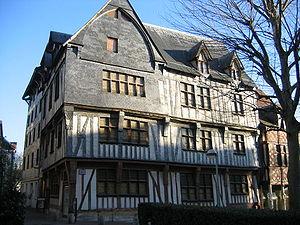
Boris Porchnev, né en 1905 et mort en 1972, est un historien soviétique, connu pour ses travaux sur les révoltes populaires dans la France d'Ancien Régime, menés notamment à partir des archives du fonds Séguier.
Le ministère de l’Éducation nationale, dénommé ministère de l’Instruction publique avant 1932, est l’administration française chargée depuis 1828 de préparer et mettre en œuvre la politique du gouvernement dans les domaines de l’instruction publique et de l’éducation nationale.